Martin H. Kennelly

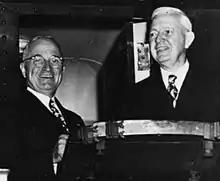
Kennelly, right, with President Harry S. Truman during a presidential visit to Chicago in 1948

When the city administration of Edward J. Kelly was threatened with defeat by corruption, scandal and Kelly's liberal integrationist policies (Kelly notably had said that African-Americans were free to live anywhere in the city) the Cook County Democratic Party Machine responded by slating Kennelly as a reform candidate. Kennelly returned to the Bridgeport neighborhood and ran for mayor from an apartment in the predominantly Irish American working-class community of his childhood. Kennelly was elected in 1947, receiving 920,000 (59%) votes defeating Republican Russell Root. Kennelly oversaw early milestones in the effort to establish a greater degree of self-government for the city of Chicago, creating a Chicago Home Rule Commission in 1953 to study ways for the city to obtain home rule and establish a new city charter. Kennelly proved to be too independent and reform-oriented for his regular Democratic Party sponsors and was dumped by the party bosses at the 1955 endorsement slating in favor of Richard J. Daley. Daley soundly defeated Kennelly in the 1955 Democratic Primary and went on to win the general election.